Nina Leopold Bradley

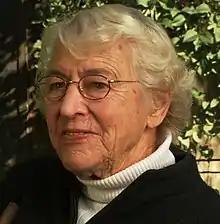
Bradley in 2011

Nina Leopold Bradley (born Nina Leopold) (August 4, 1917 – May 25, 2011) was an American conservationist, researcher and writer.